Terme della Rotonda (Catania)

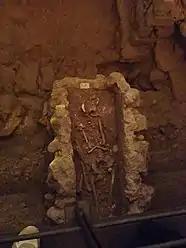
One of the Medieval tombs

Arguably dedicated to St Mary the Virgin since its first establishment, the church was originally oriented to the North. From the 9th century to the 16th century, the grounds surrounding the church were used as a graveyard, and several tombs can still be seen amidst the ruins of the Roman baths. The 1169 Sicily earthquake partly destroyed the Byzantine chancel. The church was then re-oriented to the East, and a new ogival portal was opened on the West wall, opposite the new altar. In the 16th century, a new entrance was opened on the South wall, and the church was again re-oriented to the North.